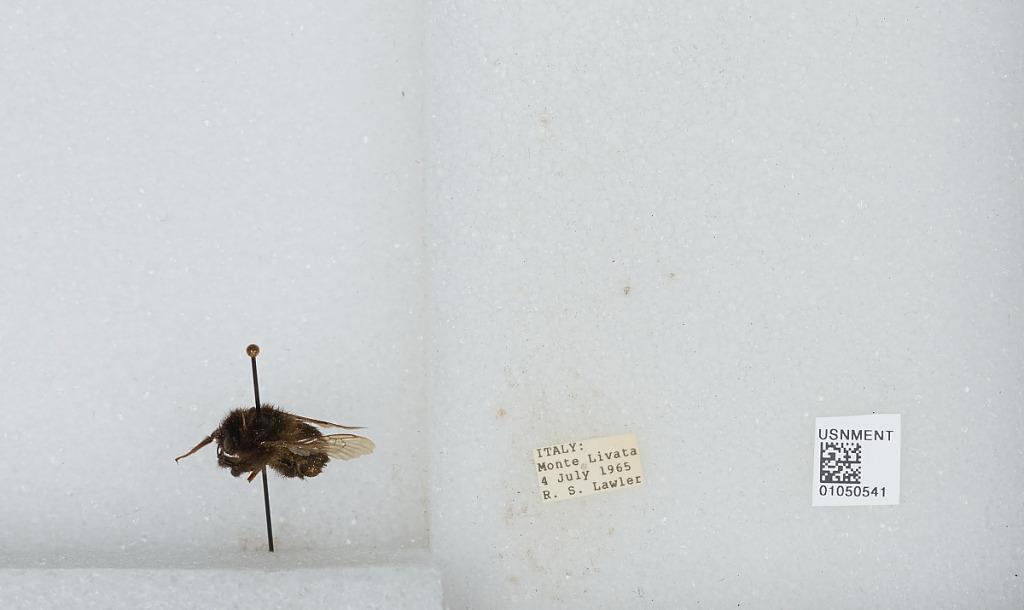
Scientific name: Bombus sp.
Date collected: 1965-7-4
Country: Italy
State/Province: Latium
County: Rome
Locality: Monte Livata